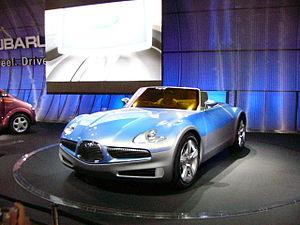
Subaru B9 Scrambler est une automobile de Subaru. C'est un classique, la voiture de sport ouverte. Ses 4.2 mètres de long, deux places, alimenté par un moteur hybride de 140 ch. La conception est faite par Andreas Zapatinas.